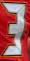
Number: 3